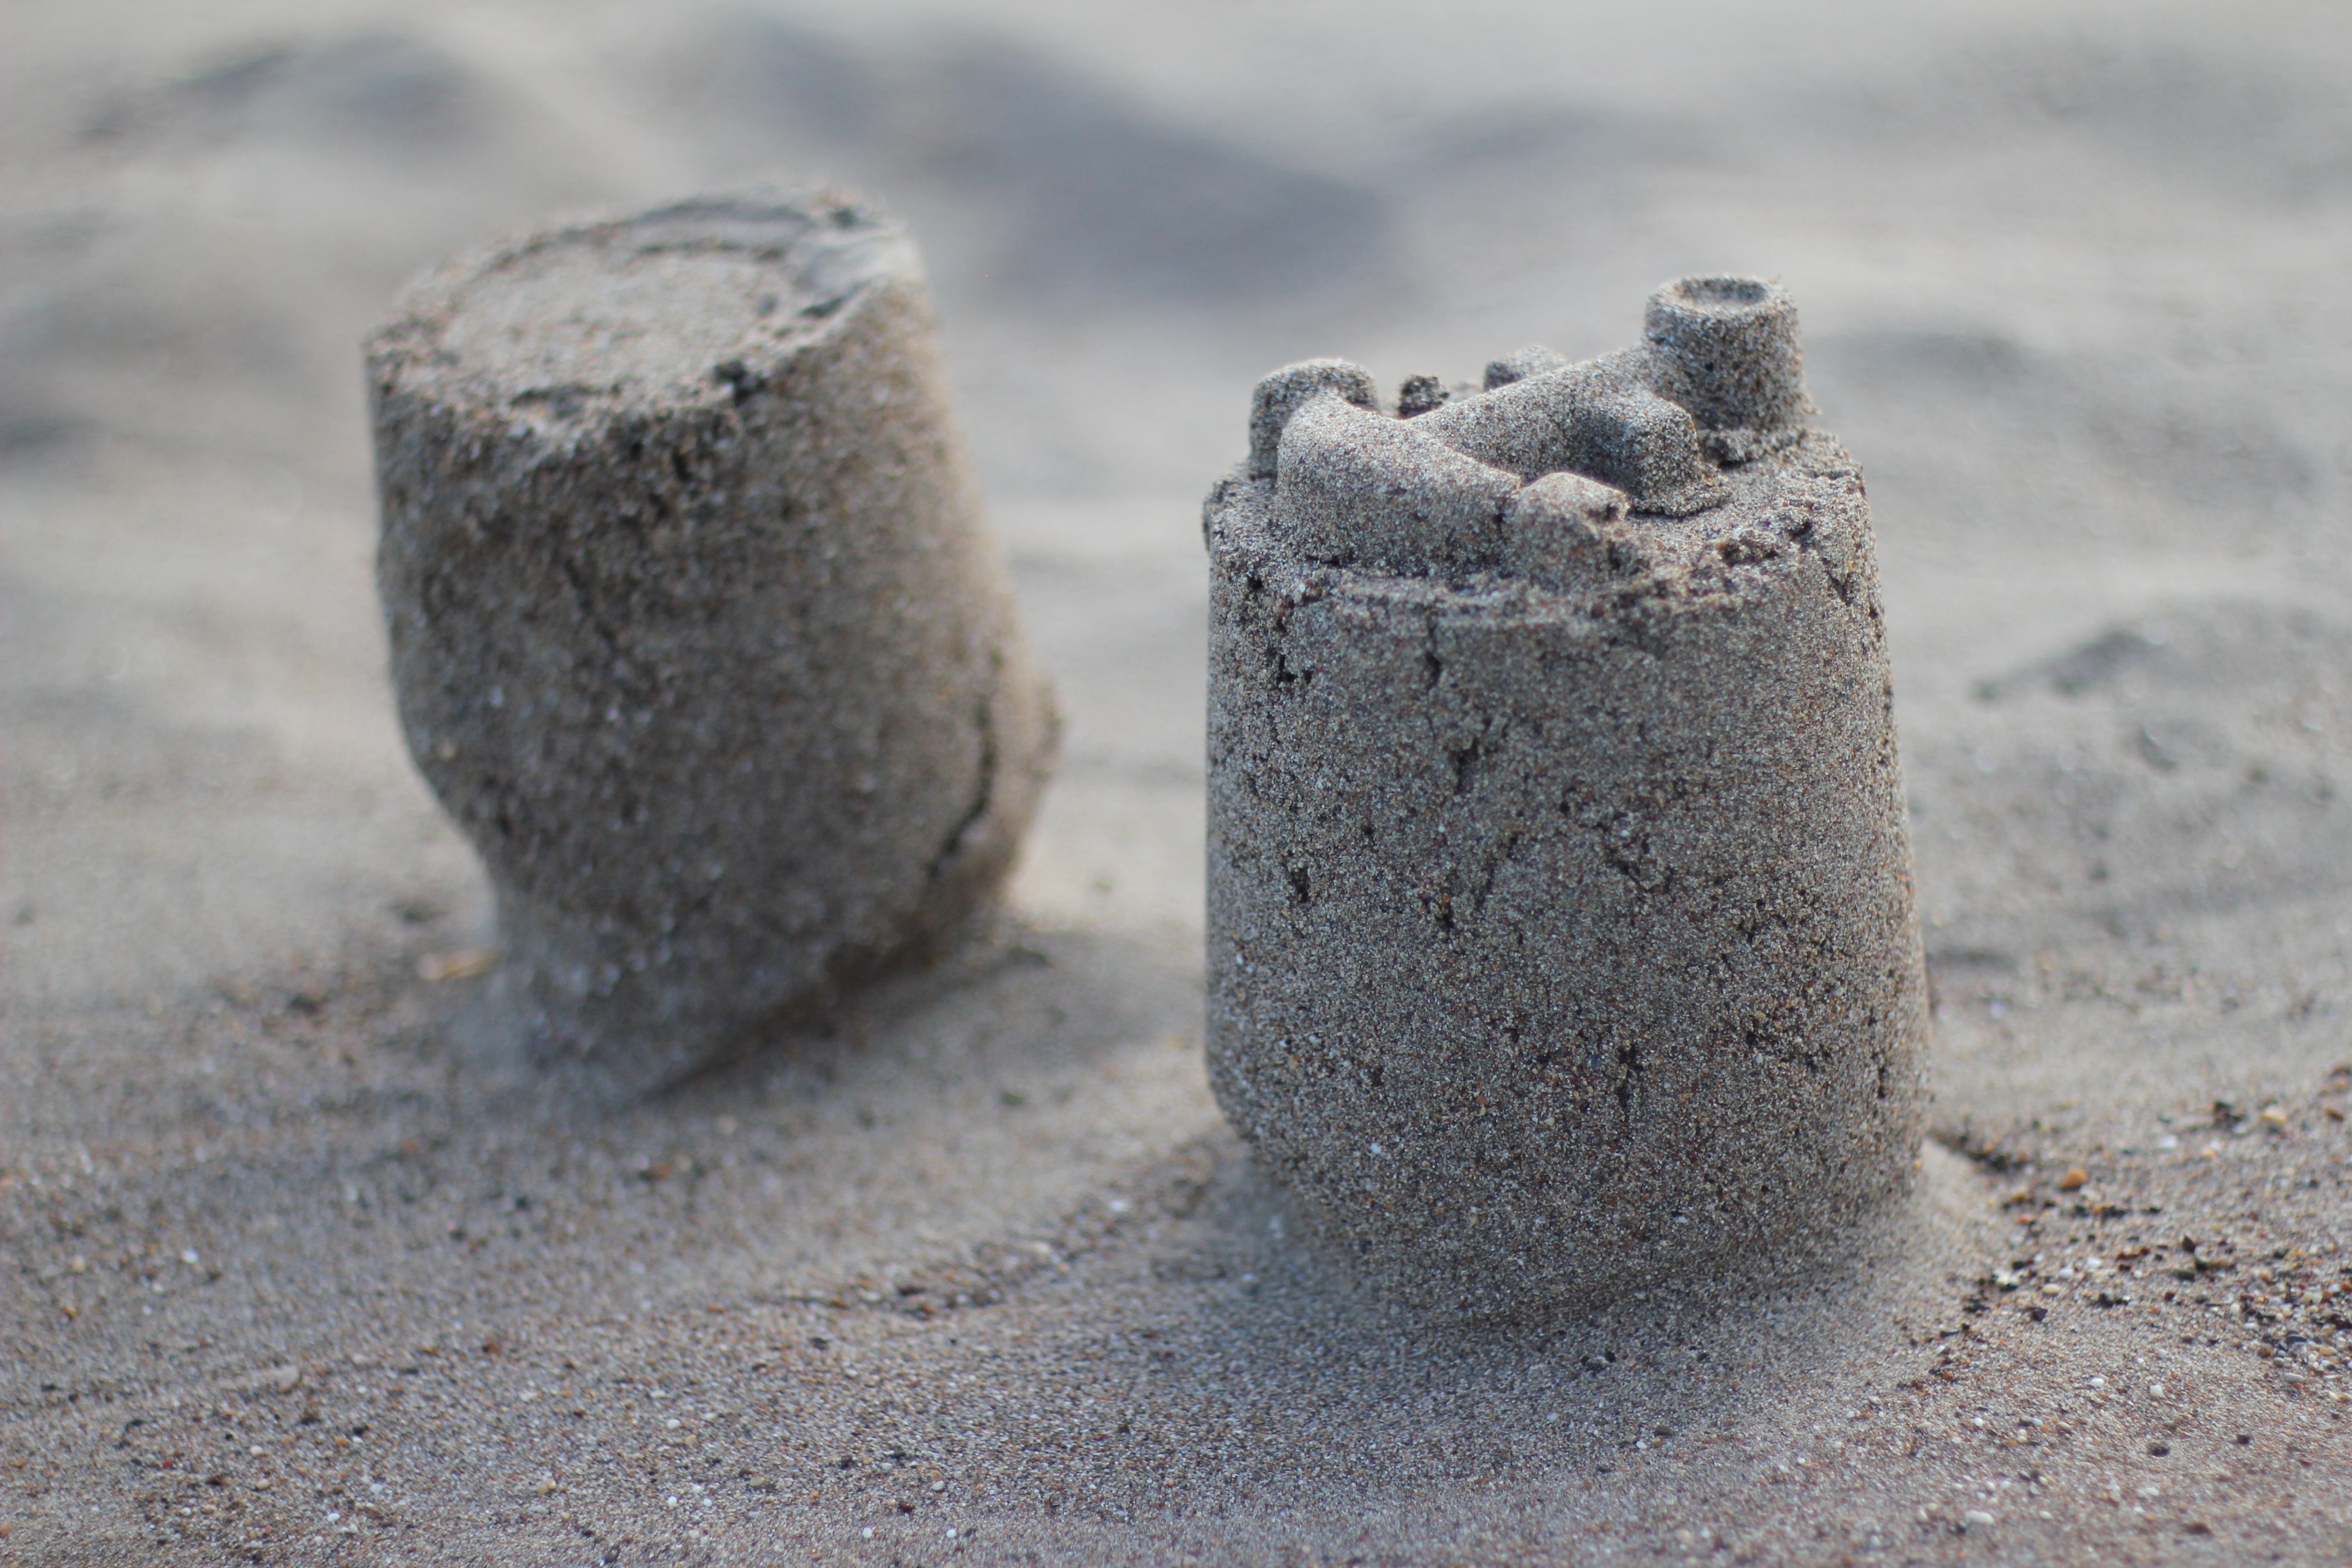
beach, sea, sand, rock, ocean, snow, winter, sun, play, summer, vacation, travel, holiday, soil, castle, childhood, season, material, sand castle, close up, sculpture, sunny, fun, sandcastle, ancient history